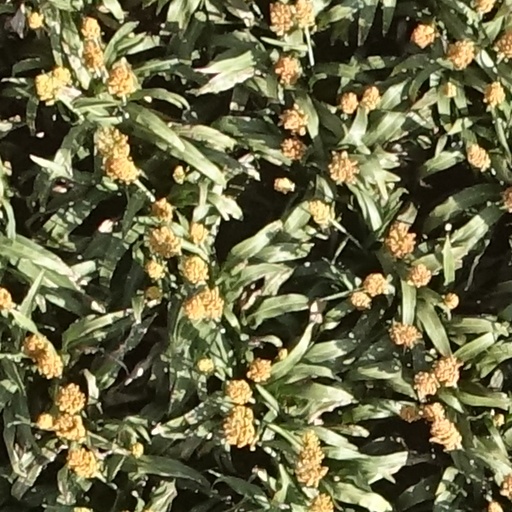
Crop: sorghum